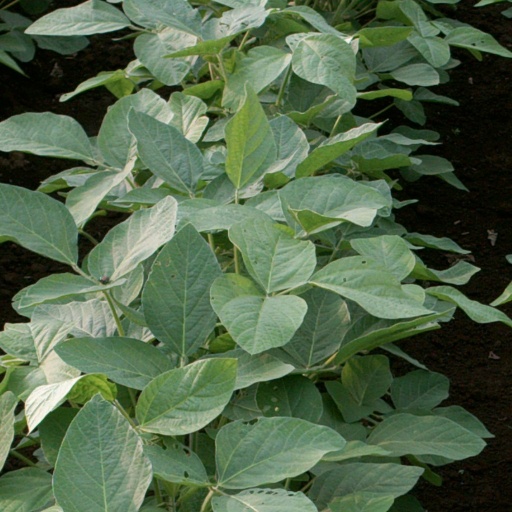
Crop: soybean